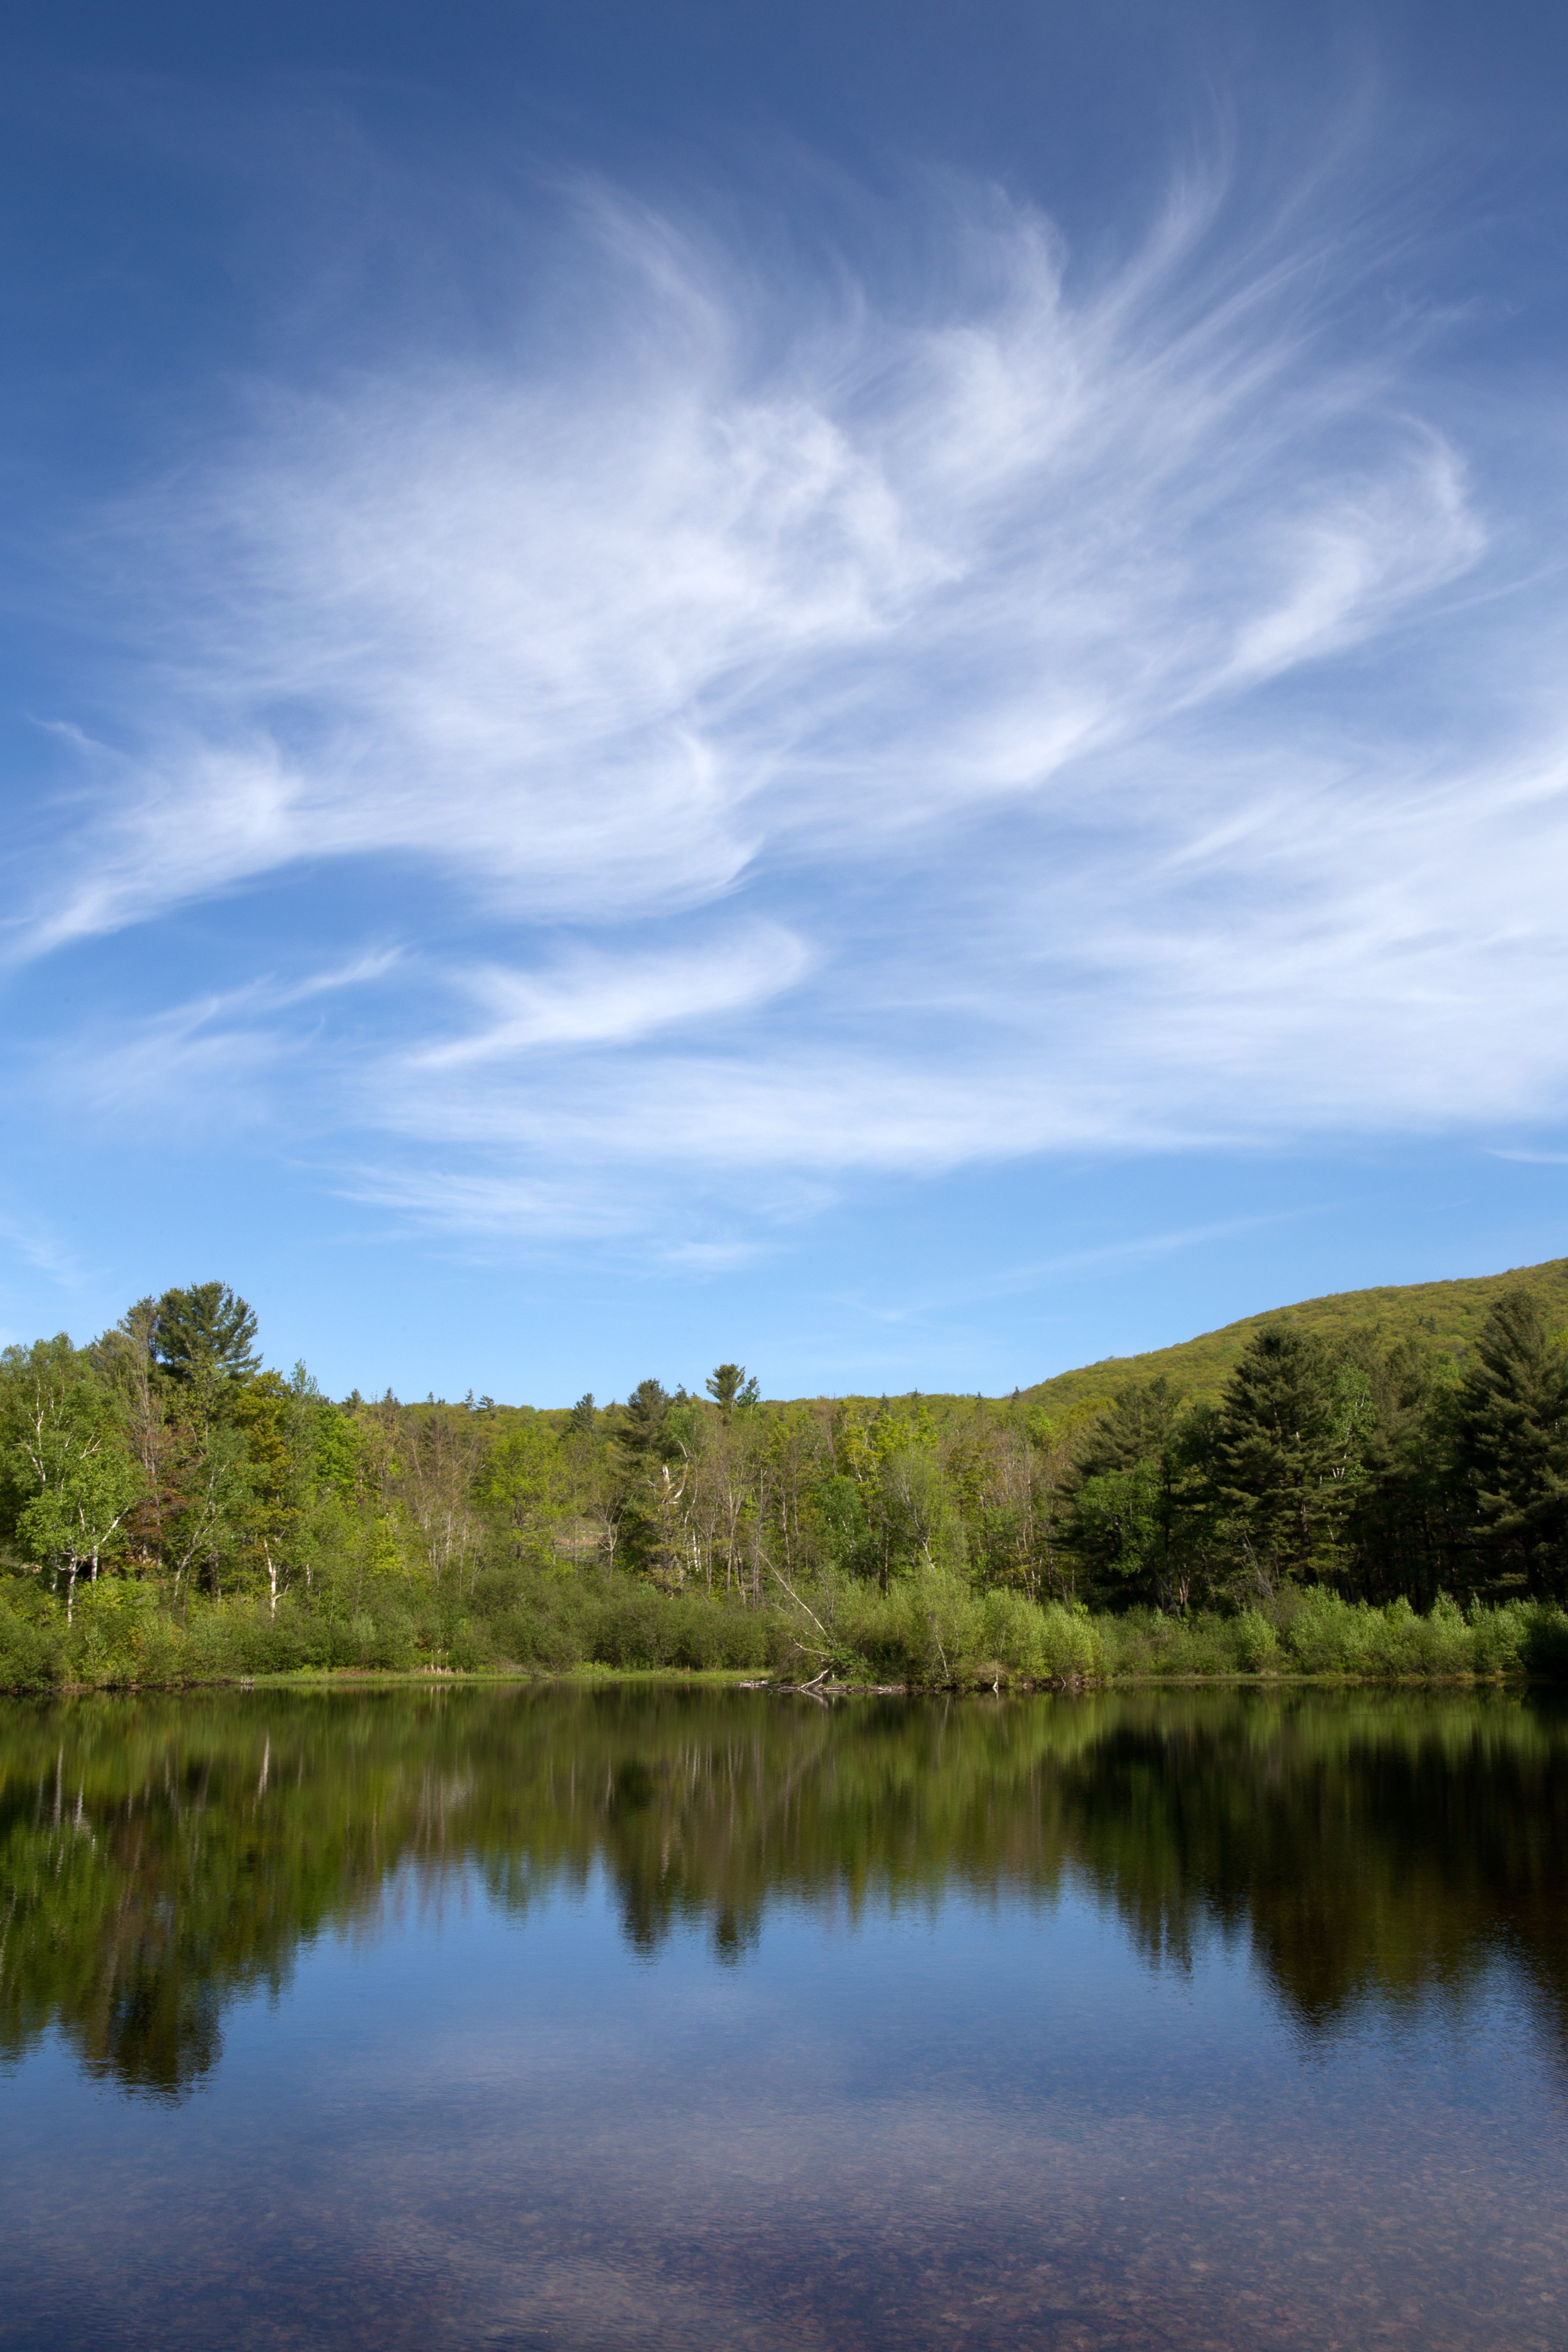
landscape, tree, water, nature, grass, marsh, wilderness, mountain, cloud, sky, meadow, morning, lake, river, summer, pond, reflection, reservoir, body of water, trees, clouds, wetland, habitat, loch, meteorological phenomenon, natural environment, geographical feature, atmospheric phenomenon